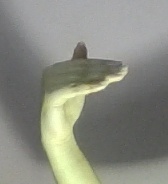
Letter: khaa